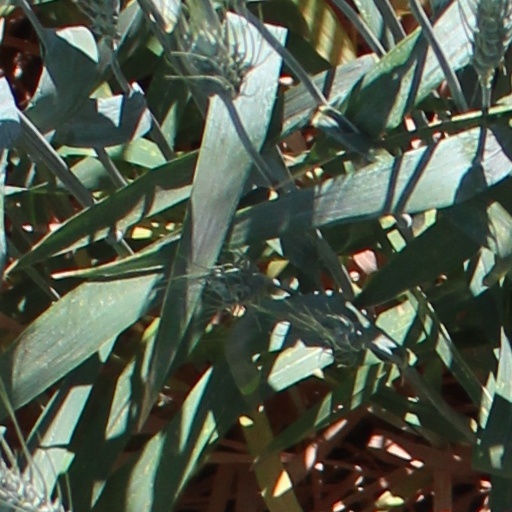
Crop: wheat